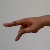
The image shows a hand gesture representing the letter 'P' in Indian Sign Language.